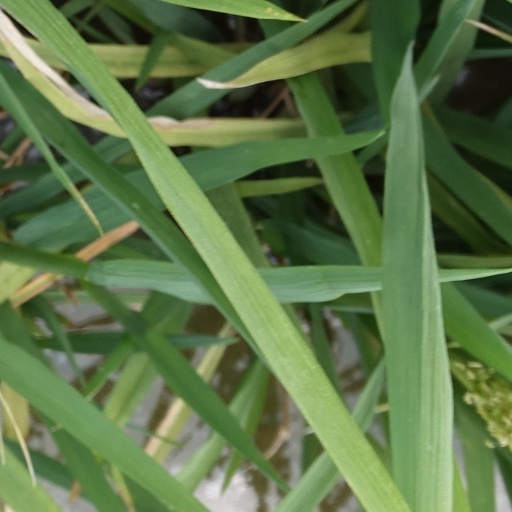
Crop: rice